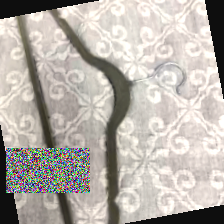
Label: no bracelet mod